Appomattox campaign

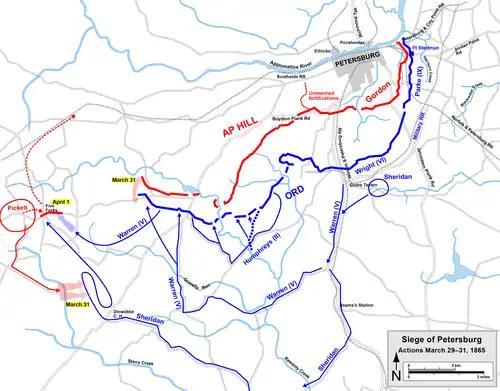
Actions at Petersburg before and during the Battle of Five Forks

Grant, Sherman, and Lincoln, joined by Rear Admiral David Dixon Porter, met again on the "River Queen". The generals outlined their strategies and told Lincoln they anticipated the need for one more campaign, although Lincoln expressed his hope that much further bloodshed could be avoided. This was the only conference at which Lincoln conferred with his top military officers about post-war policies. Admiral Porter made notes that night in which he recorded that Lincoln wanted the Confederates to be let go and treated liberally. Porter quoted Lincoln as saying that his only desire was for "those people to return to their allegiance to the Union and submit to the laws." Lincoln also indicated that he did not want the generals making political settlements with the Confederates.